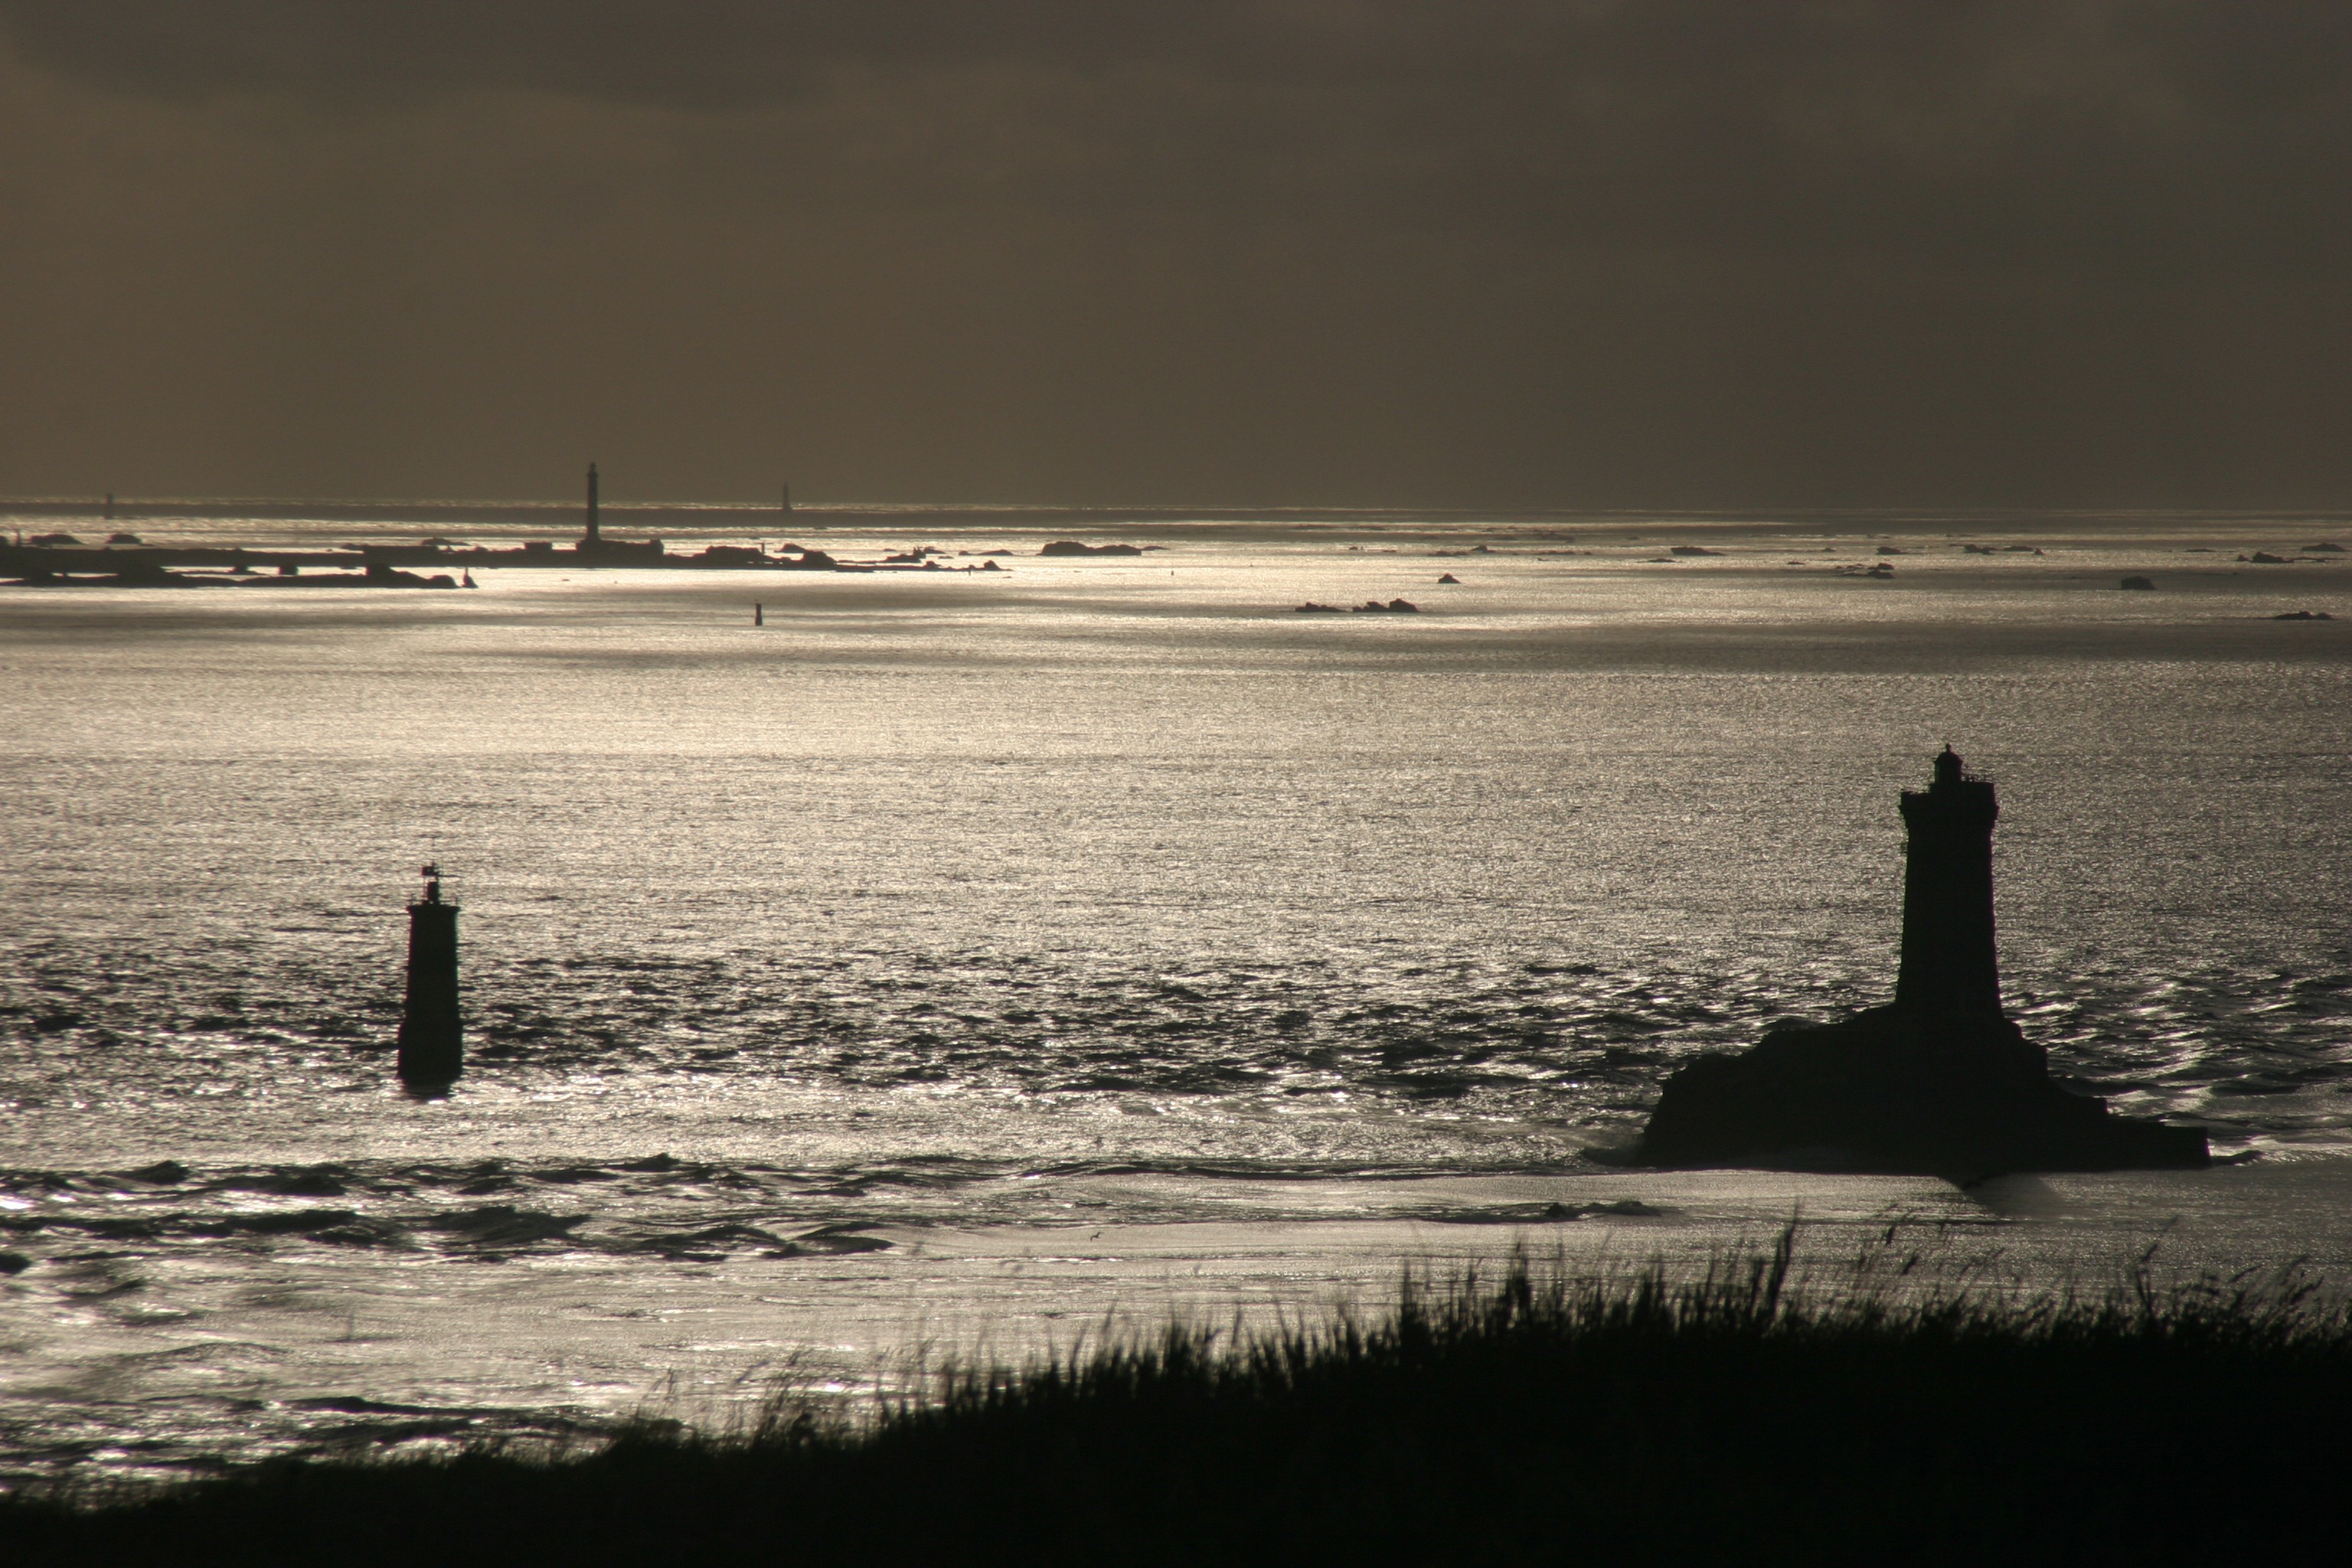
beach, sea, coast, water, sand, ocean, horizon, cloud, sun, sunrise, sunset, morning, shore, wave, dawn, pier, dusk, evening, reflection, tower, bay, monochrome, body of water, reflections, mirroring, back light, mudflat